13 Ah Visnaa Dhehaas

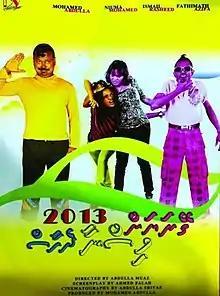
Official film poster

13 Ah Visnaa Dhehaas is a 2012 Maldivian political comedy short film directed by Abdulla Muaz. Produced by Mohamed Abdulla under Dhekedheke Ves Productions, the film stars Abdulla, Niuma Mohamed, Ismail Rasheed and Fathimath Azifa in pivotal roles. The entire film was shot in R. Ungoofaaru. At the 3rd Maldives Film Awards ceremony, the film was nominated in eight categories.